Southampton/Shinnecock (Cottage) Windmill

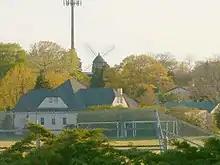
Southampton College Windmill cottage

In 1957 the playwright Tennessee Williams rented the 3-story mill cottage and while there wrote “The Day on Which a Man Dies”, a fictional play loosely based on his friend Jackson Pollock. The play languished after completion in 1960 in the college archives and was sold by Williams in 1970 to the University of California, Los Angeles. A new version re-written by the playwright in 1972 was performed in 2001, the first performance of the original in 2009 was presented by the Pollock-Krasner House and Study Center at the Ross School in East Hampton. Visiting professors over the years have used the cottage. It was designated a national literary landmark on July 13, 2013, by United for Libraries, a division of the American Library Association, in partnership with Empire State Center for the book Nick Mangano, director of the Southampton MFA in Theatre program at Stony Brook University had initiated the application process for Literary Landmark status in September 2011.